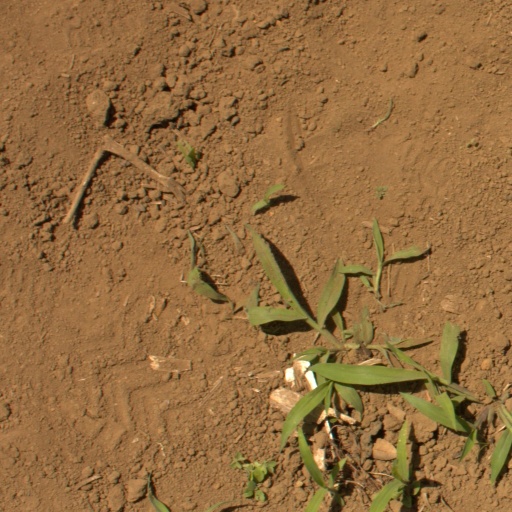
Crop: Jerusalem artichoke